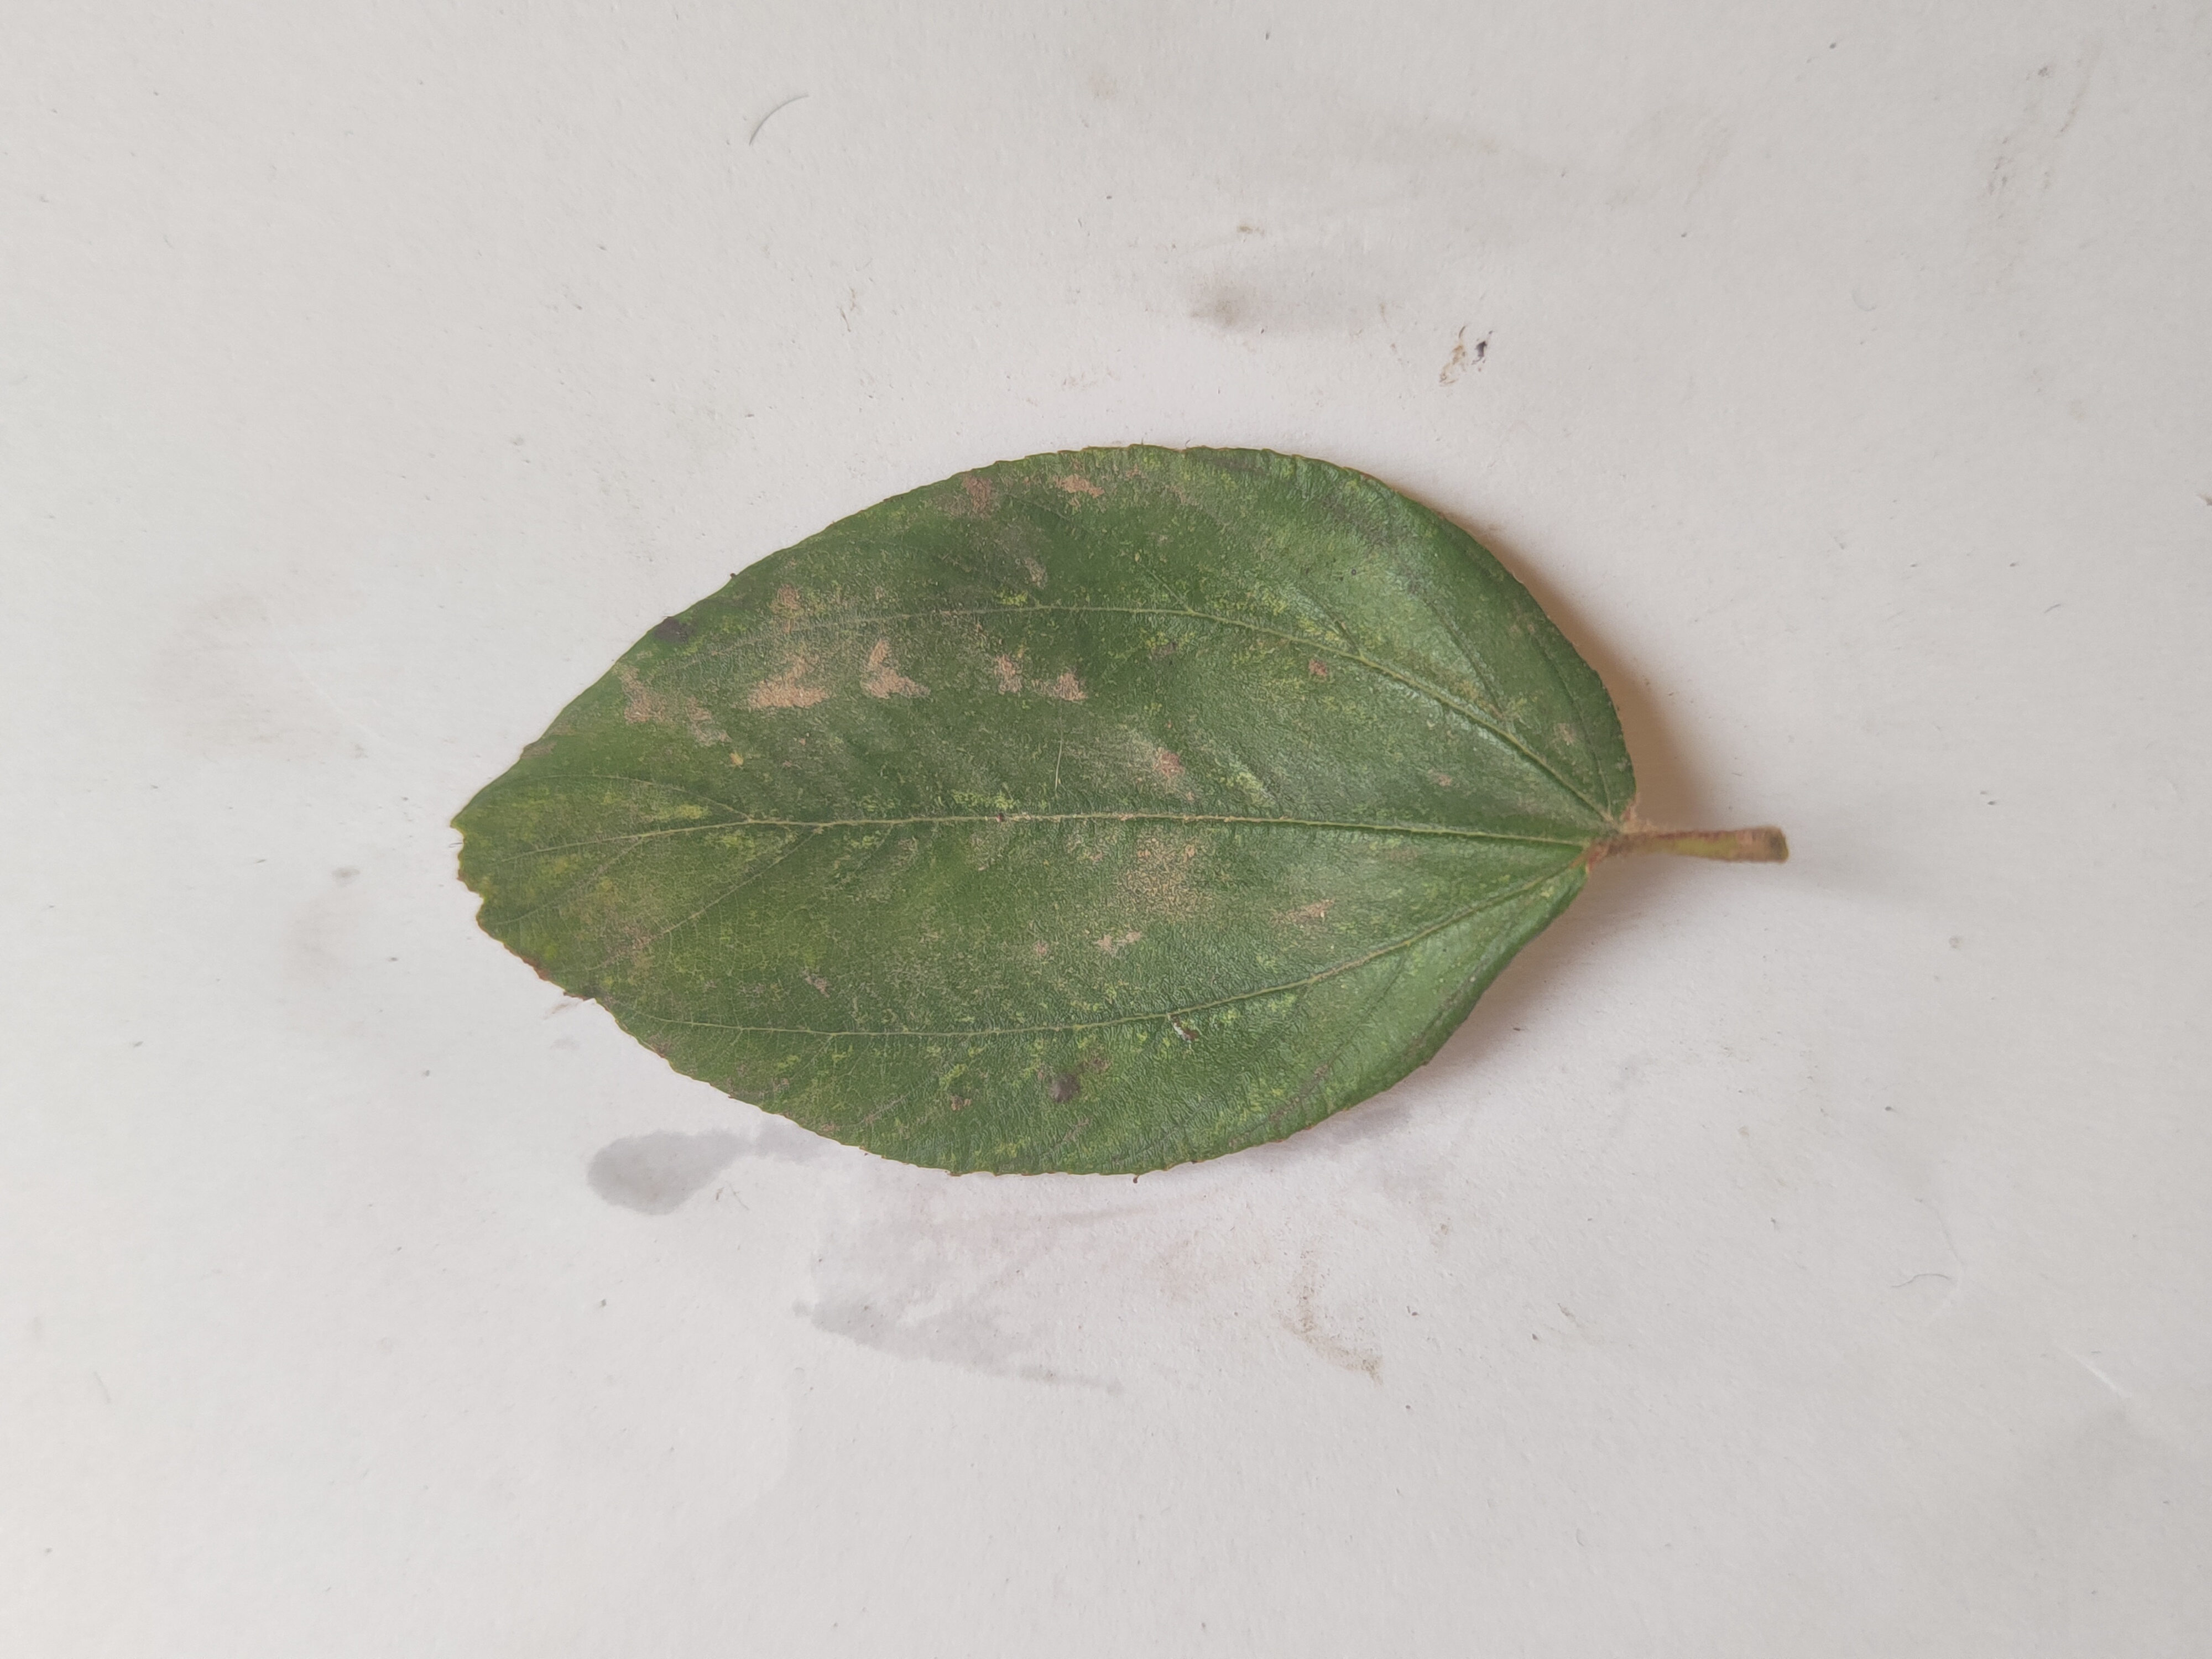
Leaf variety: Plum